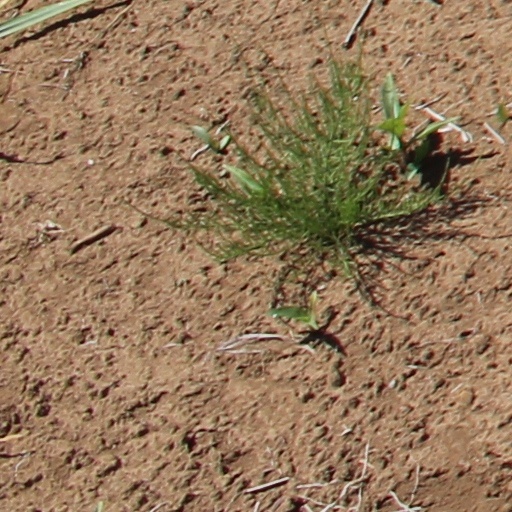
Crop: wheat